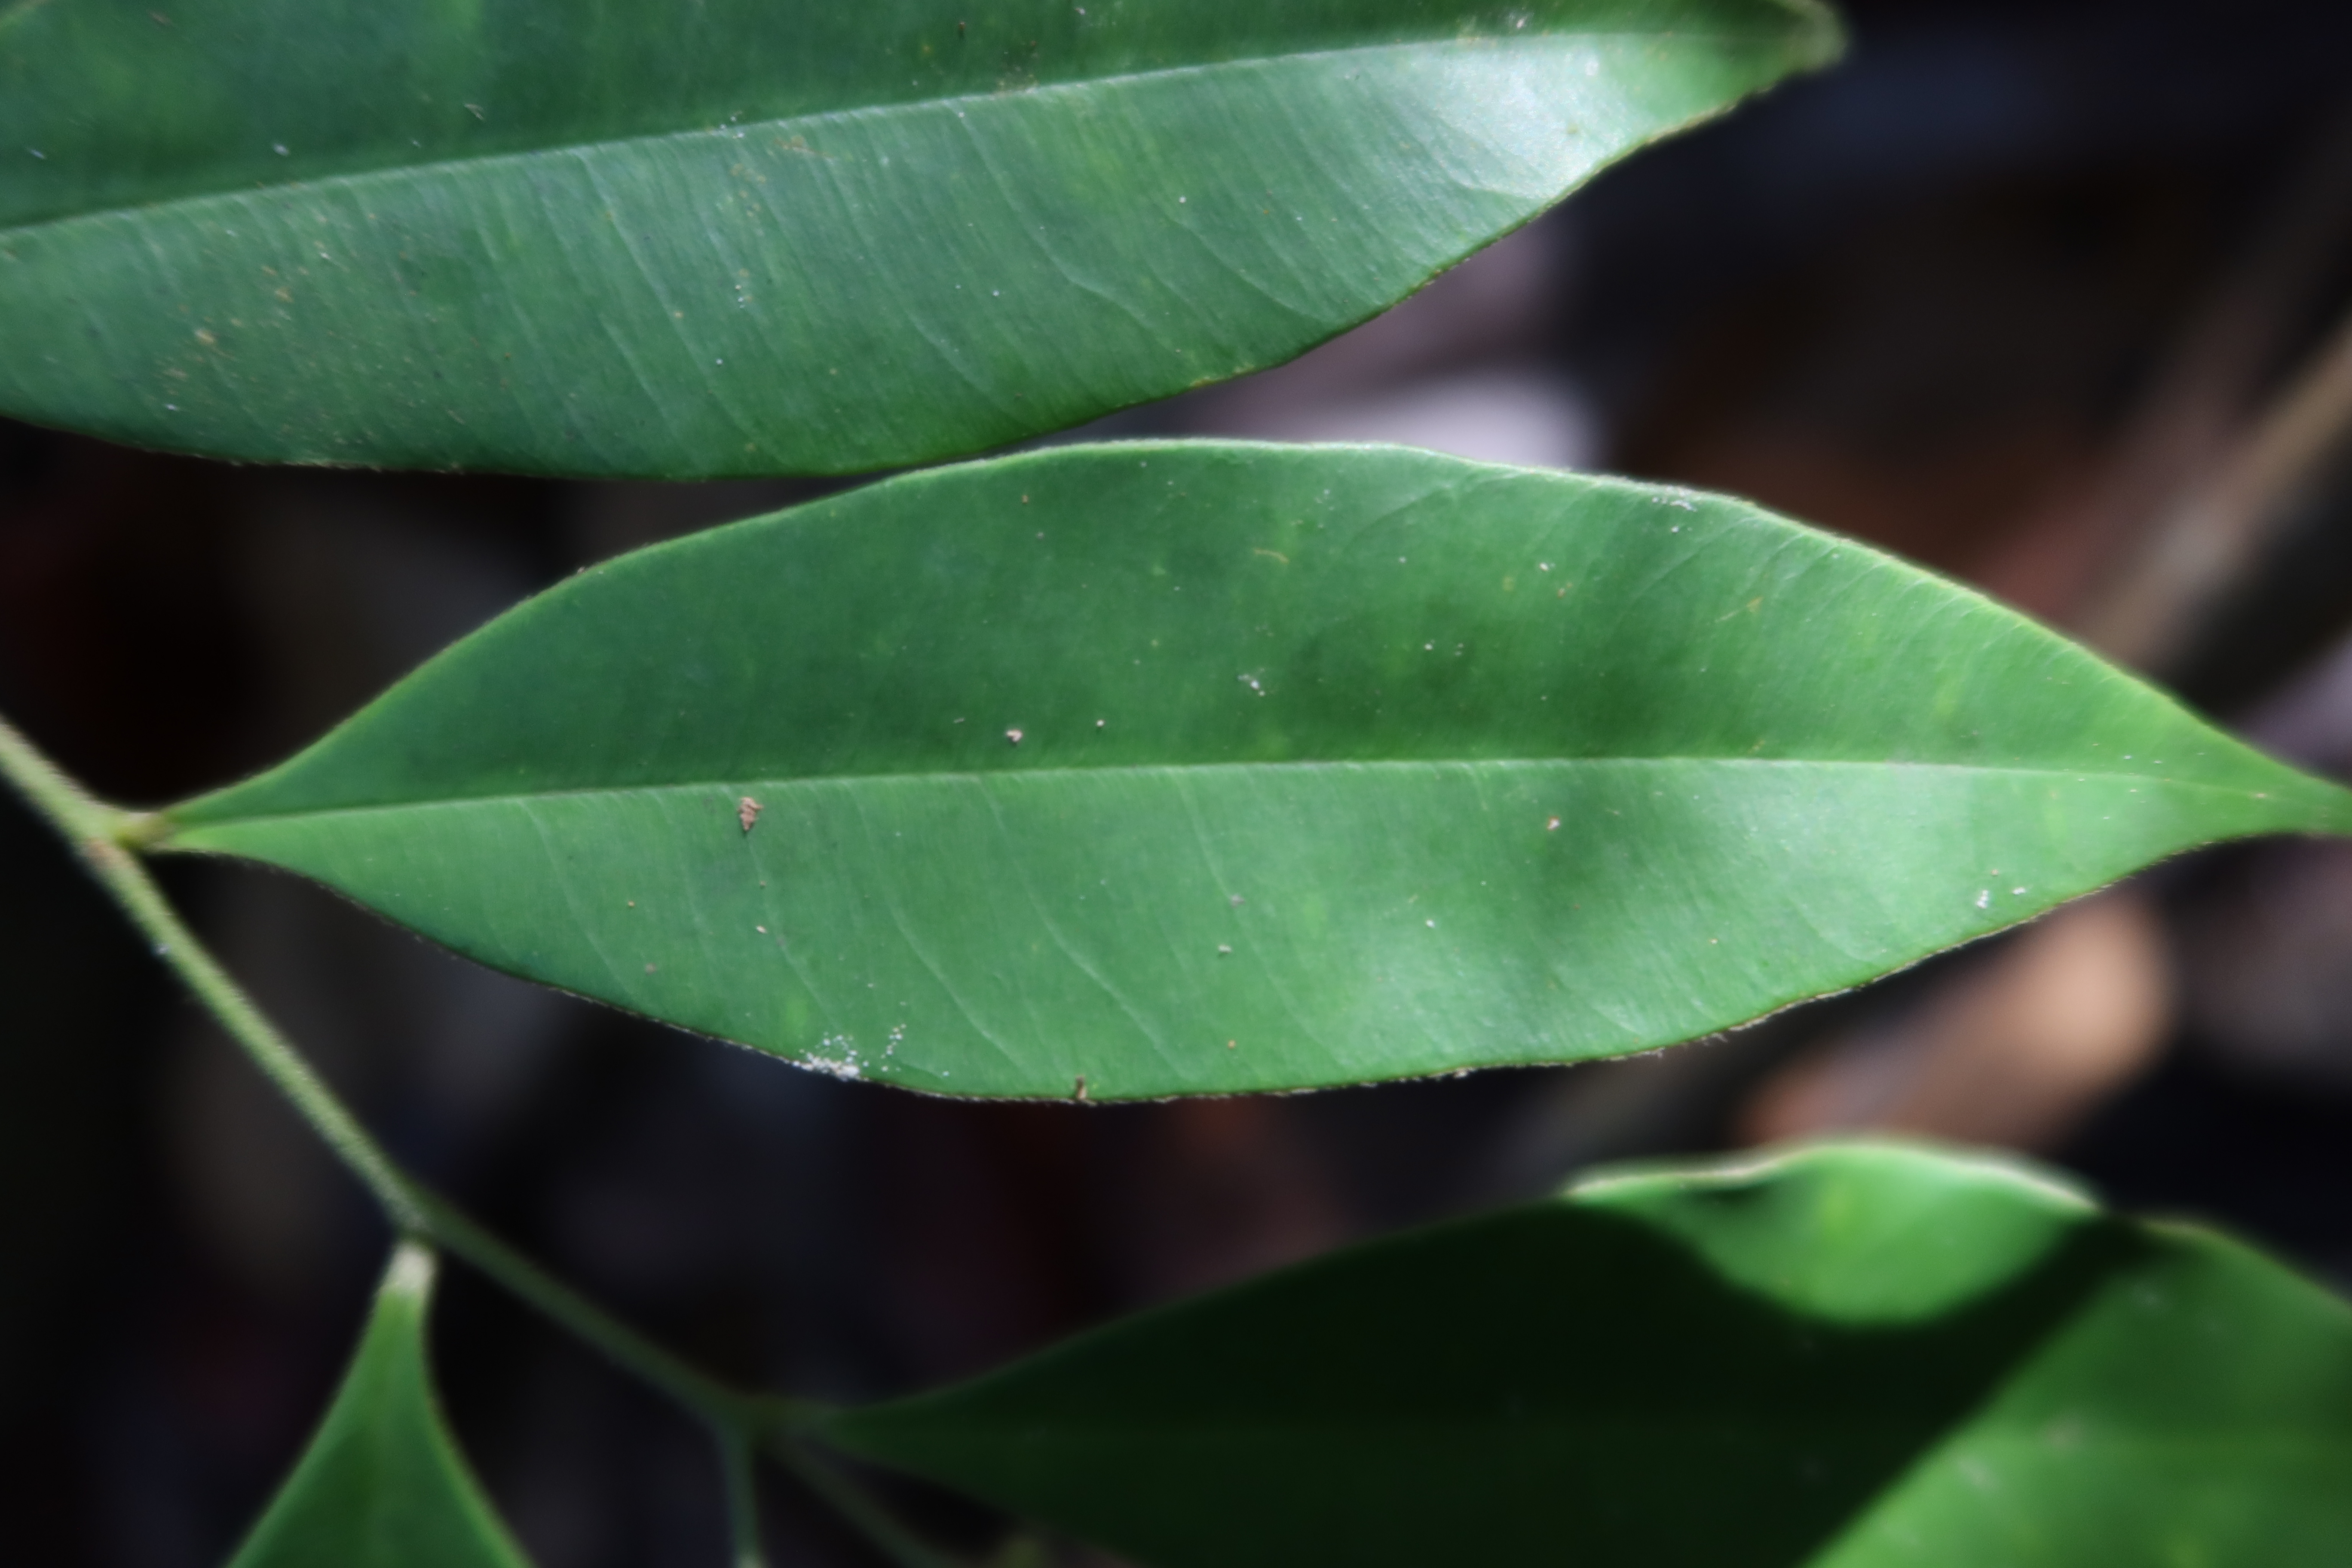
Label: Powdery mildew